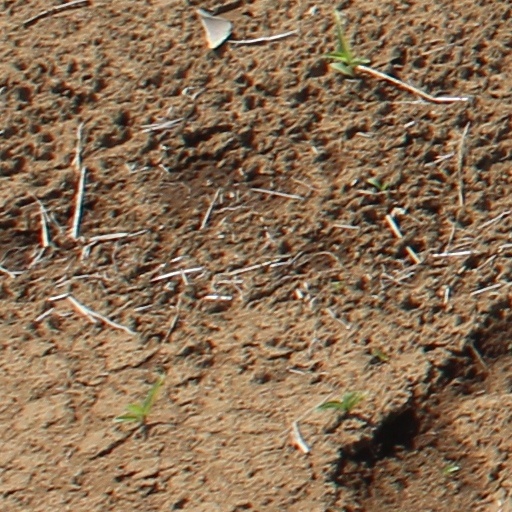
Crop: wheat